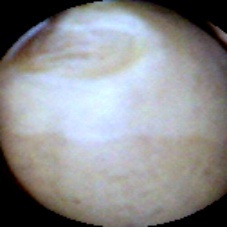
Label: Intact